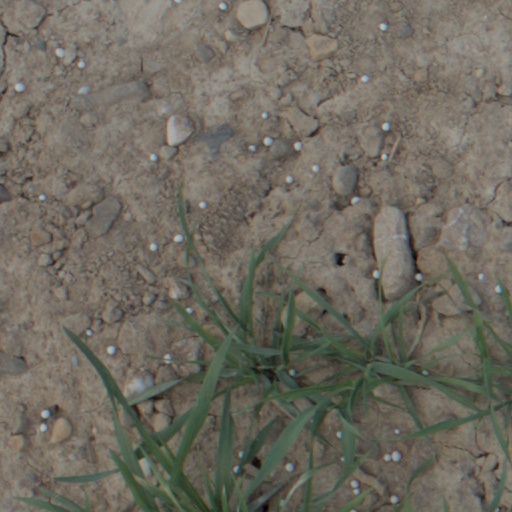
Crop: wheat